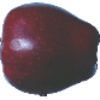
Label: Apple Red Delicious 1